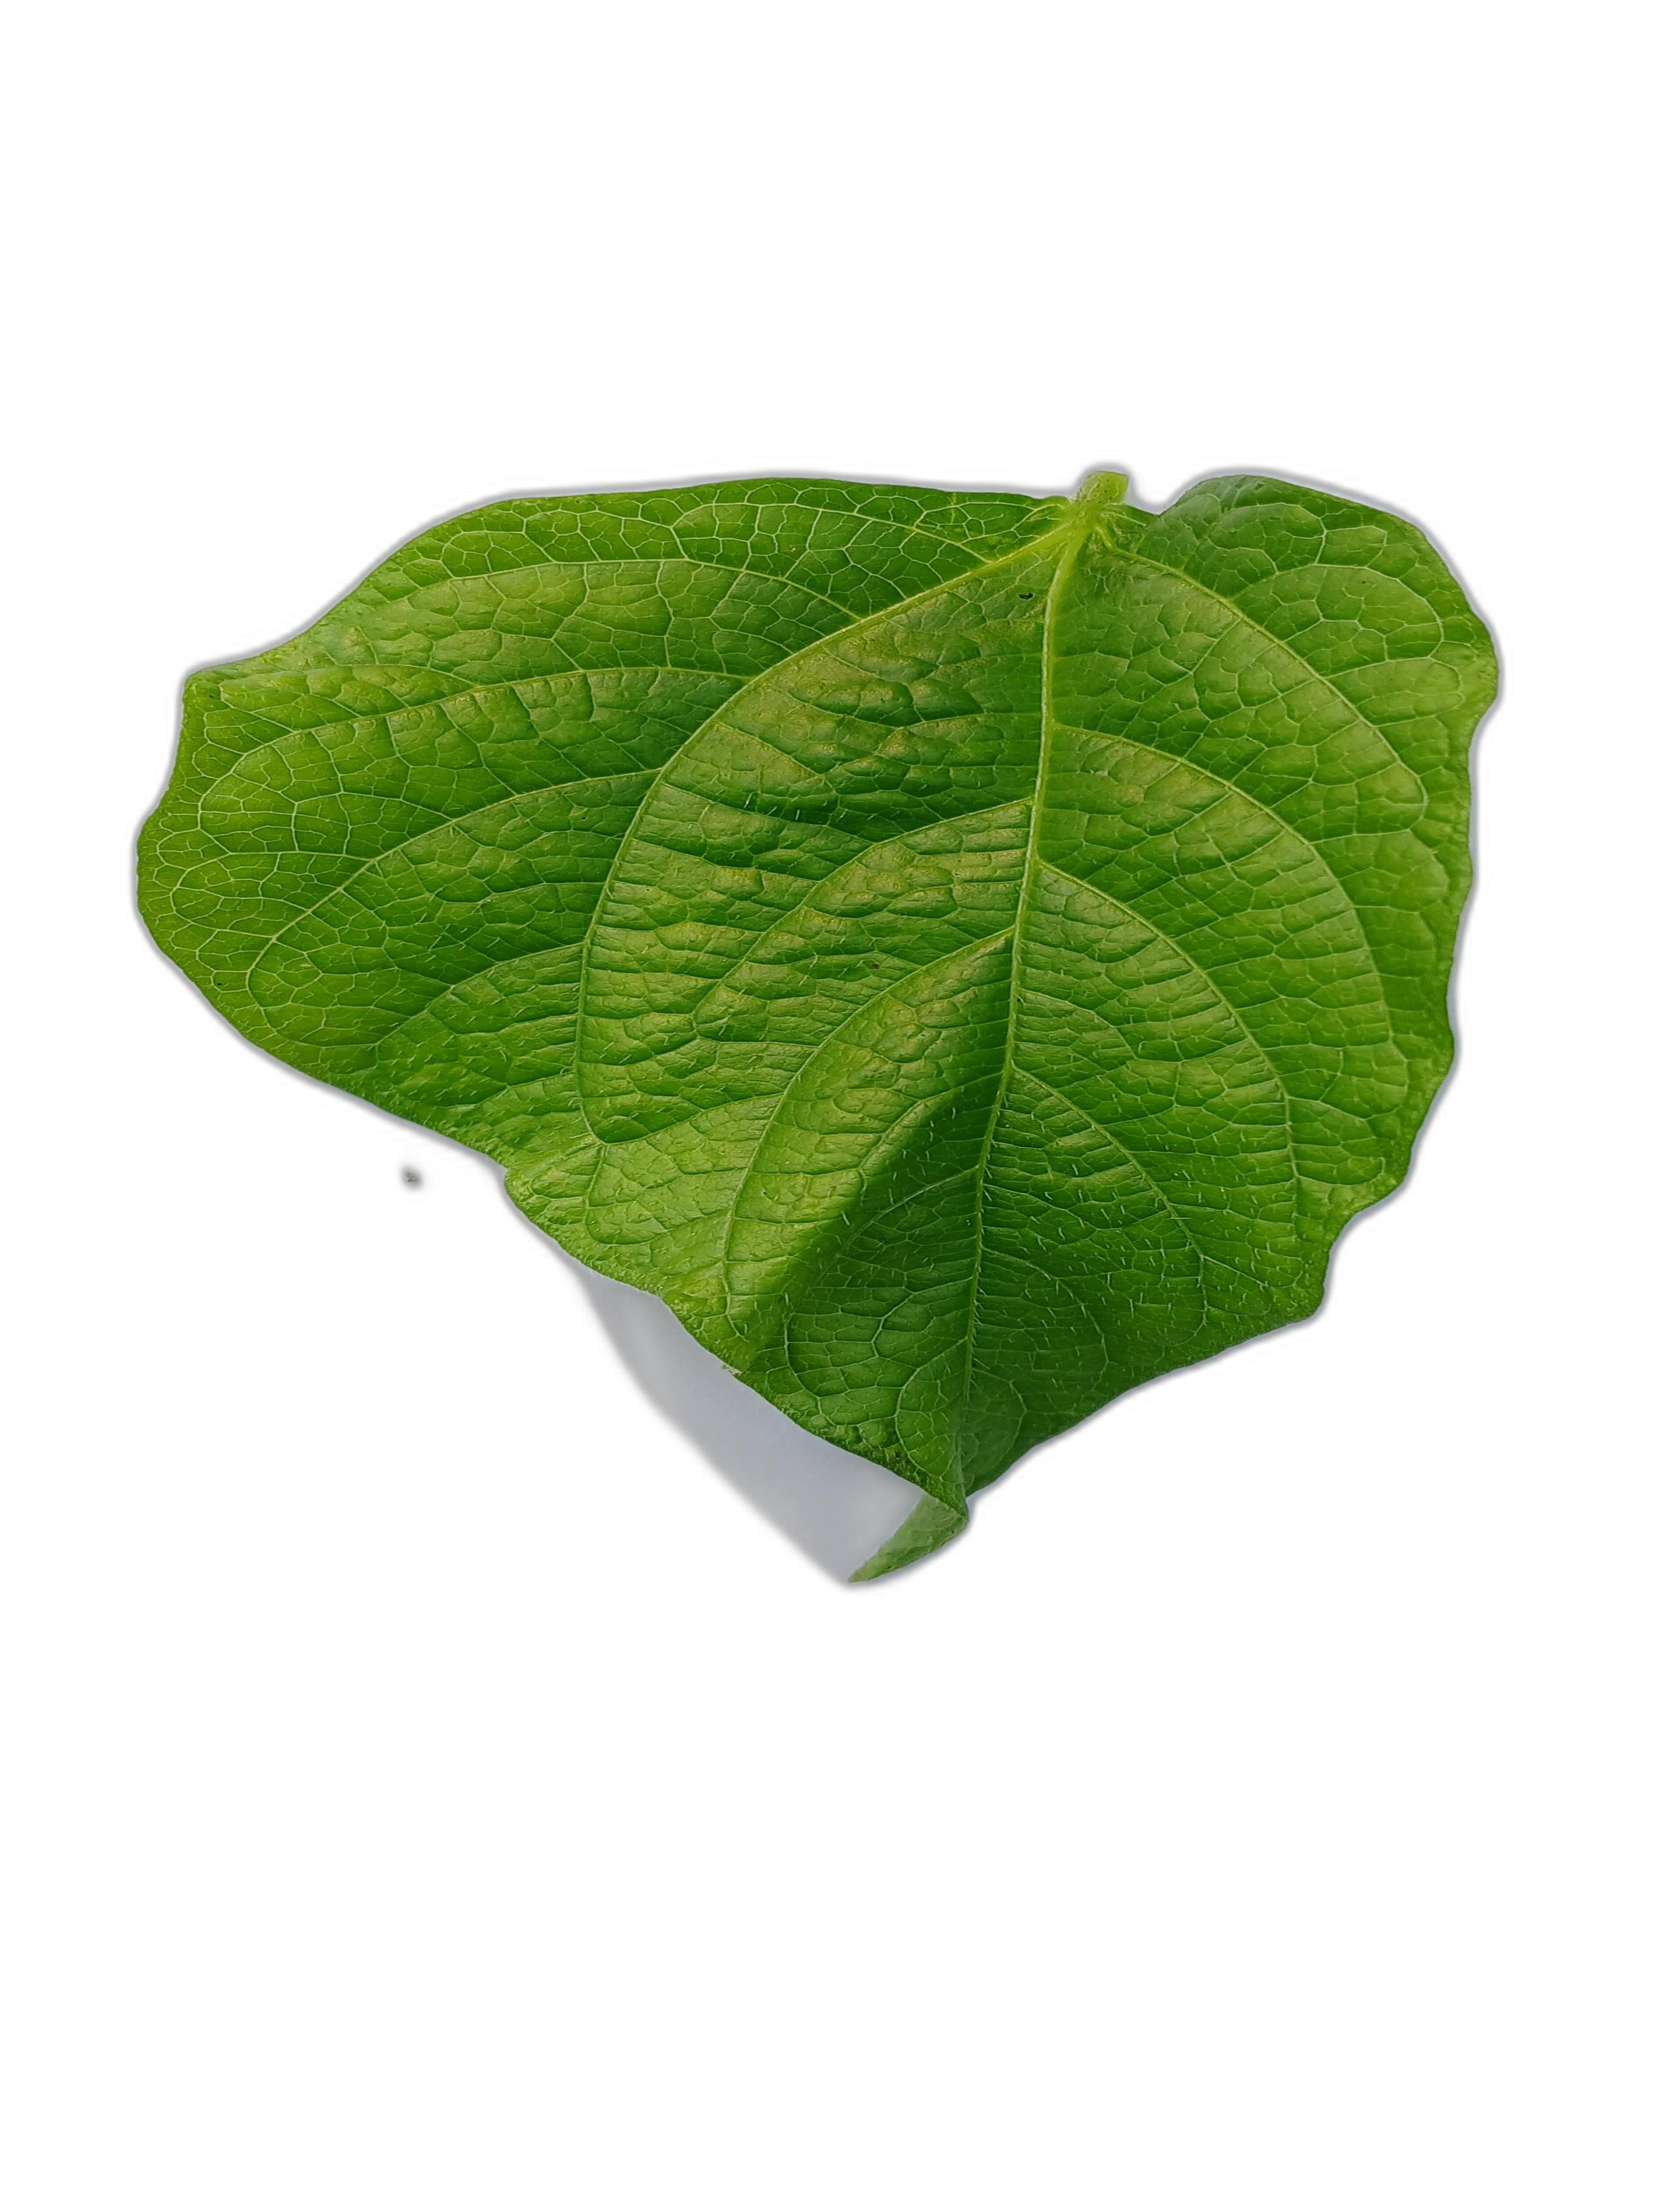
Label: Leaf Crinkle